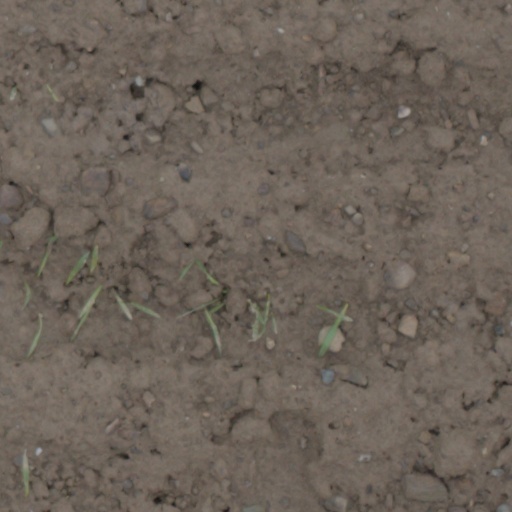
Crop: wheat